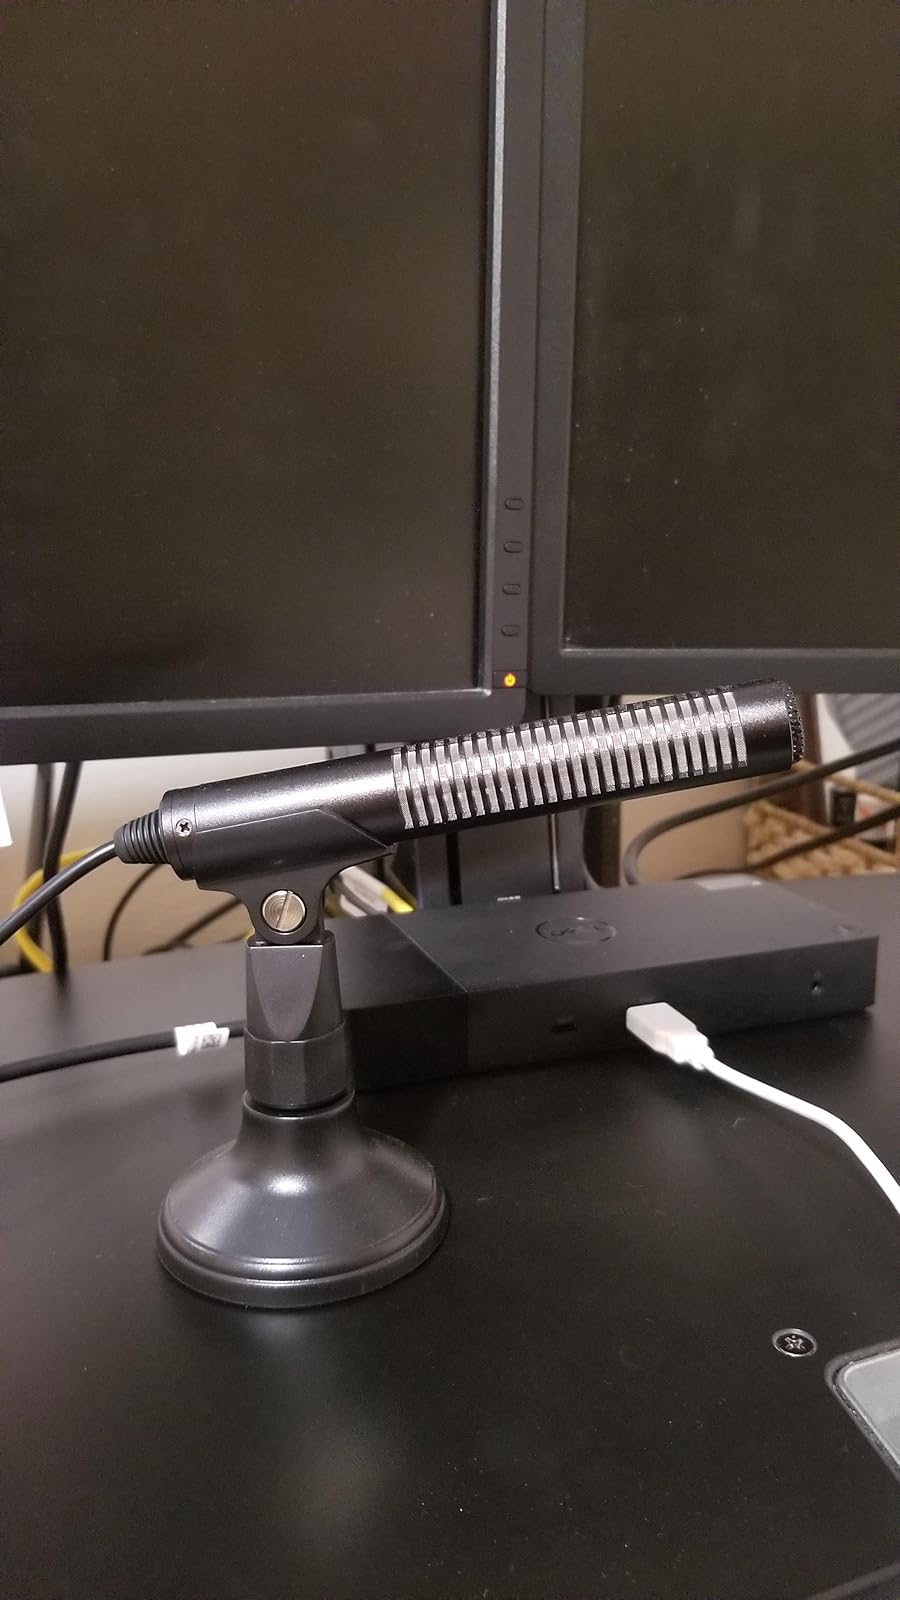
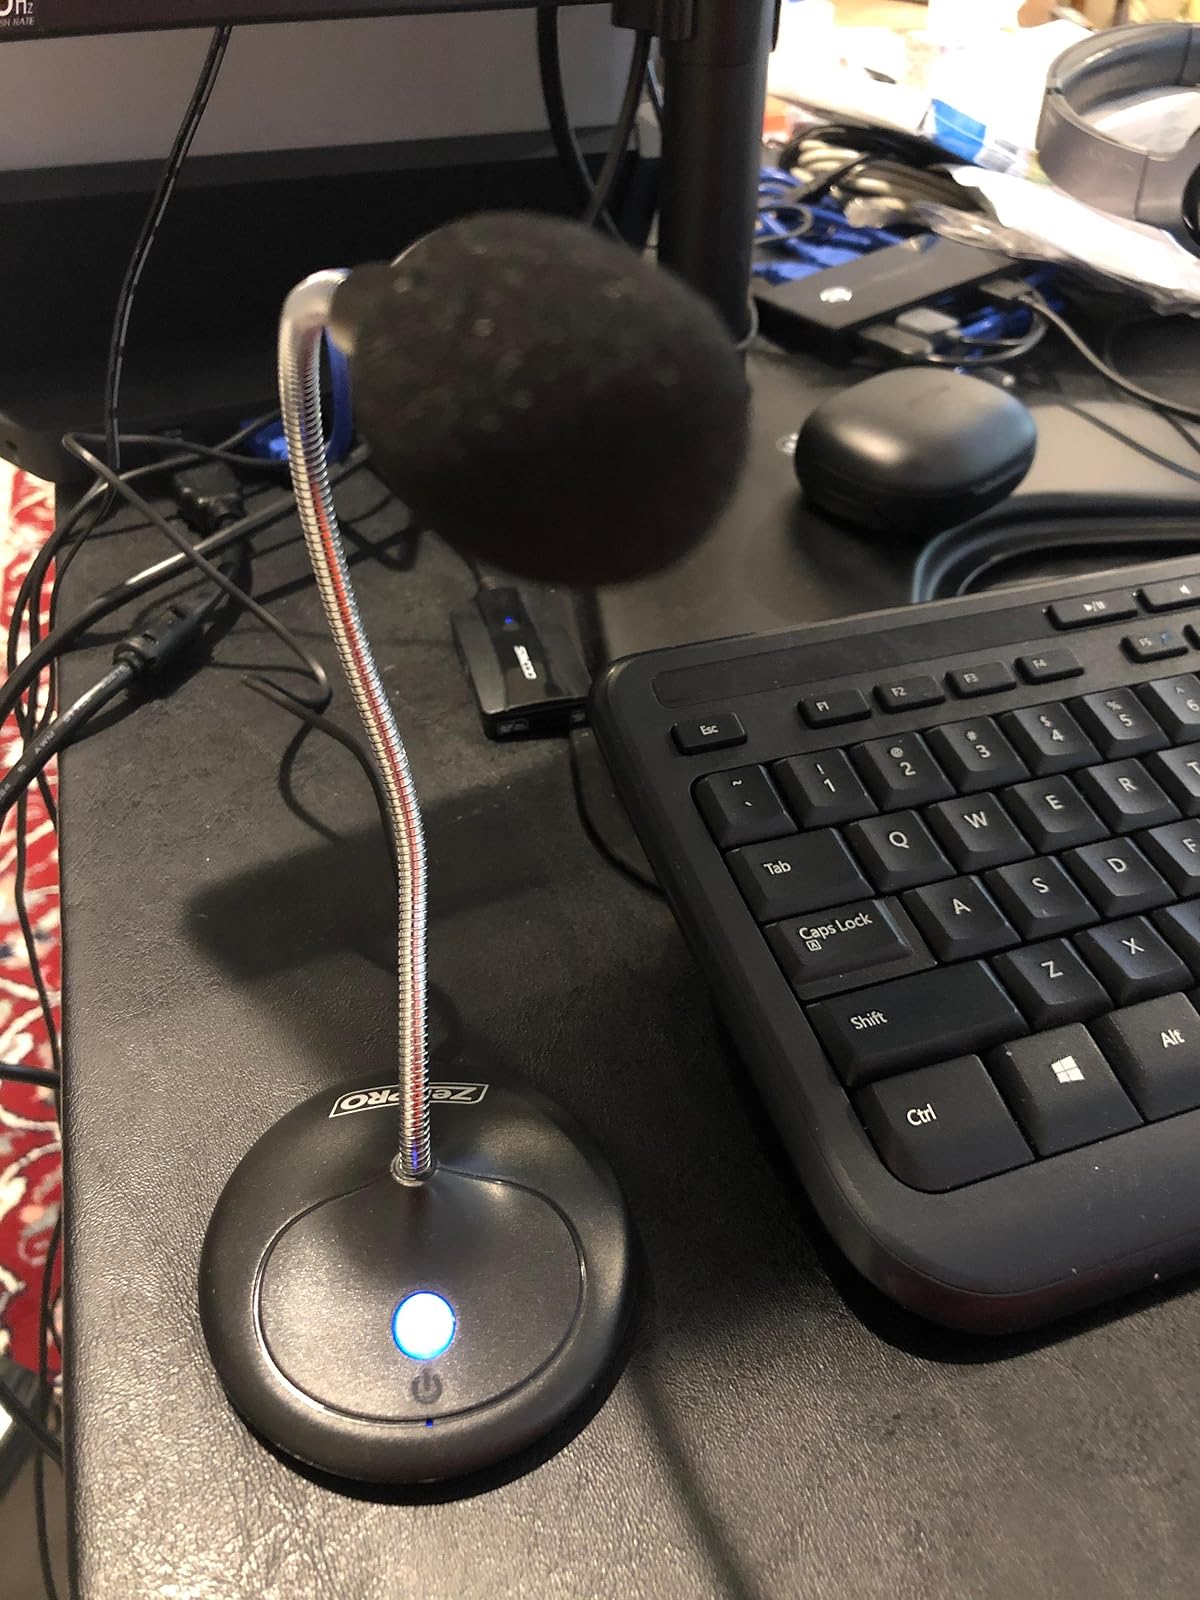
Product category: microphone
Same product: no